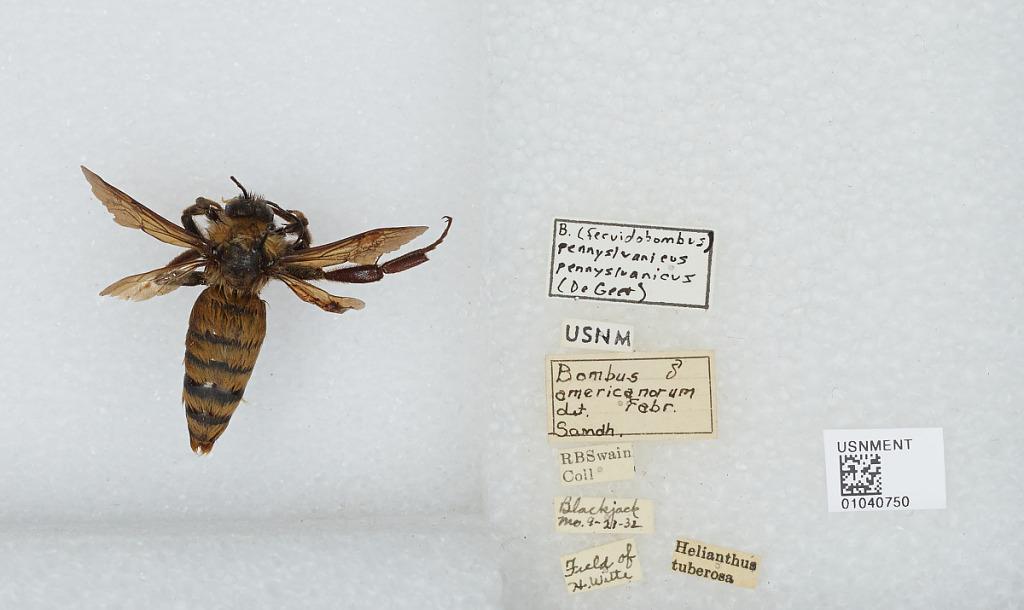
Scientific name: Bombus (Fervidobombus) pensylvanicus pensylvanicus (De Geer)
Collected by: R. Swain
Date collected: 1932-9-21
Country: United States
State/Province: Missouri
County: St. Louis
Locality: Black Jack
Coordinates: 38.7908, -90.2619
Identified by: Sandhouse